Floor hockey

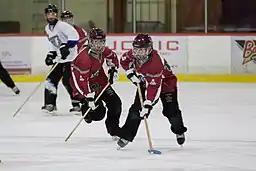
The Canadian ice sport of ringette was initially conceptualized as a court sport similar to an early 20th century version floor hockey codified by Sam Jacks

One variation which is especially popular in Europe, is floorball. Floorball uses a lightweight plastic ball and sticks made of plastic and carbon fiber. Limited checking is permitted.